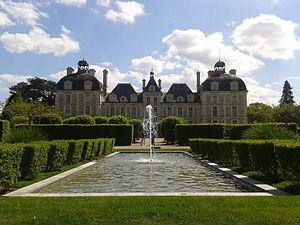
Château de Cheverny depuis les jardins.
Le tourisme en Centre-Val de Loire est dominé par la visite des châteaux de la Loire comme le montrent les chiffres de fréquentation. En 2013, sur les 8,9 millions de visiteurs recensés, plus de 4,3 millions se sont rendus dans l'un des 14 grands châteaux. Les trois quarts des entrées sont payantes avec une clientèle composée de touristes individuels à 80 % et de Français à 79 %. La part des étrangers est plus grande dans les châteaux, ceux-ci étant essentiellement originaires des pays voisins. 20 % des entrées se font au mois d'aout.